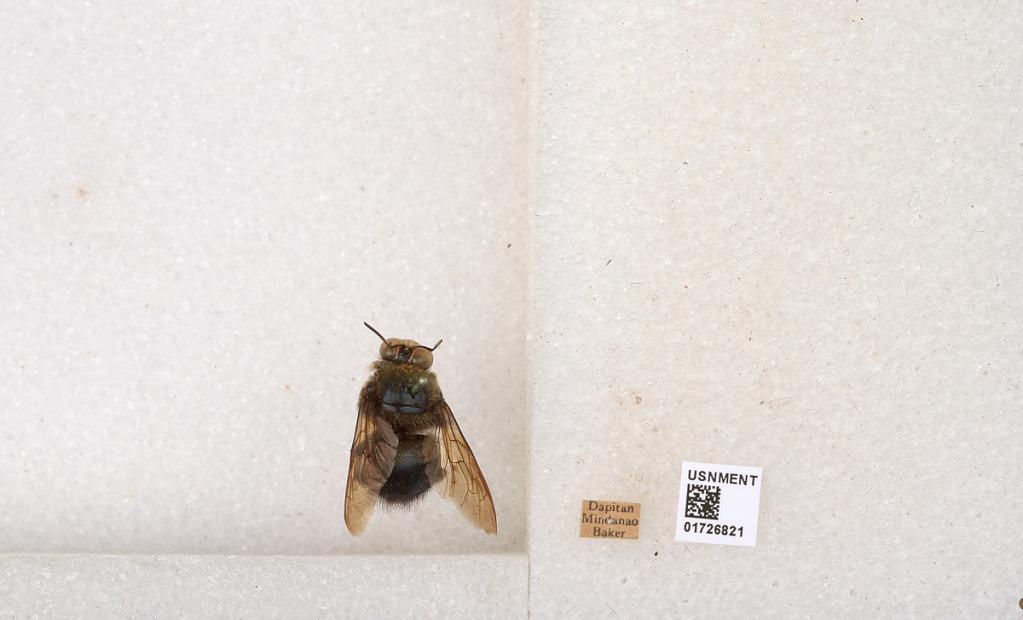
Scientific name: Xylocopa (Zonohirsuta) fuliginata Pérez
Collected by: Baker
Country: Philippines
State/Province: Zamboanga Peninsula
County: Zamboanga del Norte
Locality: Dapitan, Mindanao